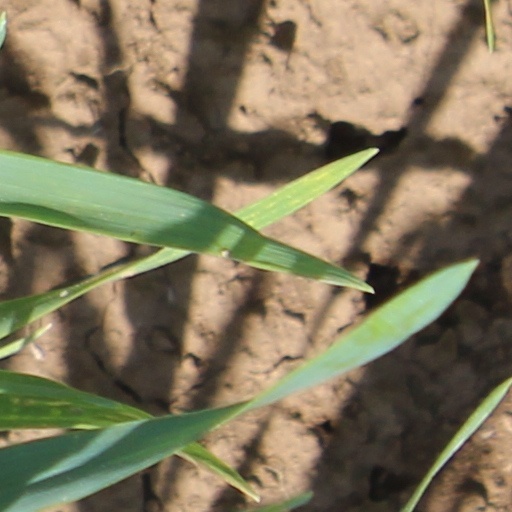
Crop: wheat